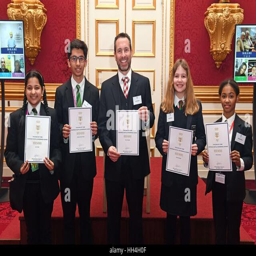
the first bronze awards of award , also known as the award